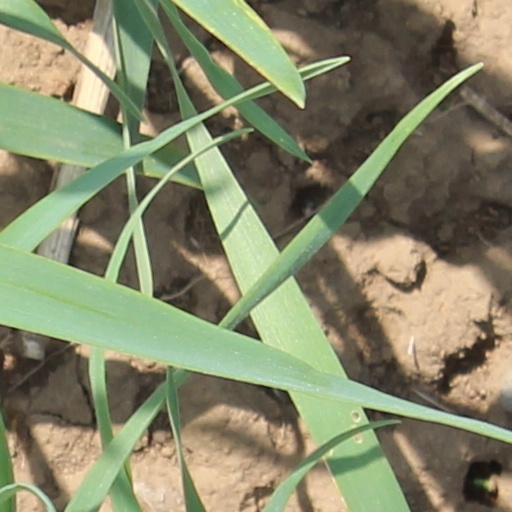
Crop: wheat